James Sullivan (governor)

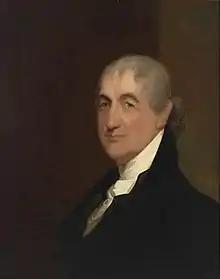
Caleb Strong

Sullivan supported harsh laws confiscating the property of Loyalists who fled the country or fought with the British, although he later took on as clients personal friends who were Loyalists seeking to recover their property. In his native Maine he had a mixed record, representing the state against large-scale land proprietors, but also taking work from the latter (who included some of the most powerful politicians in the state). His interest in the tangled difficulties surrounding land titles in Maine prompted him to write a seminal work on the subject in 1801, "The History of Land Titles in Massachusetts".